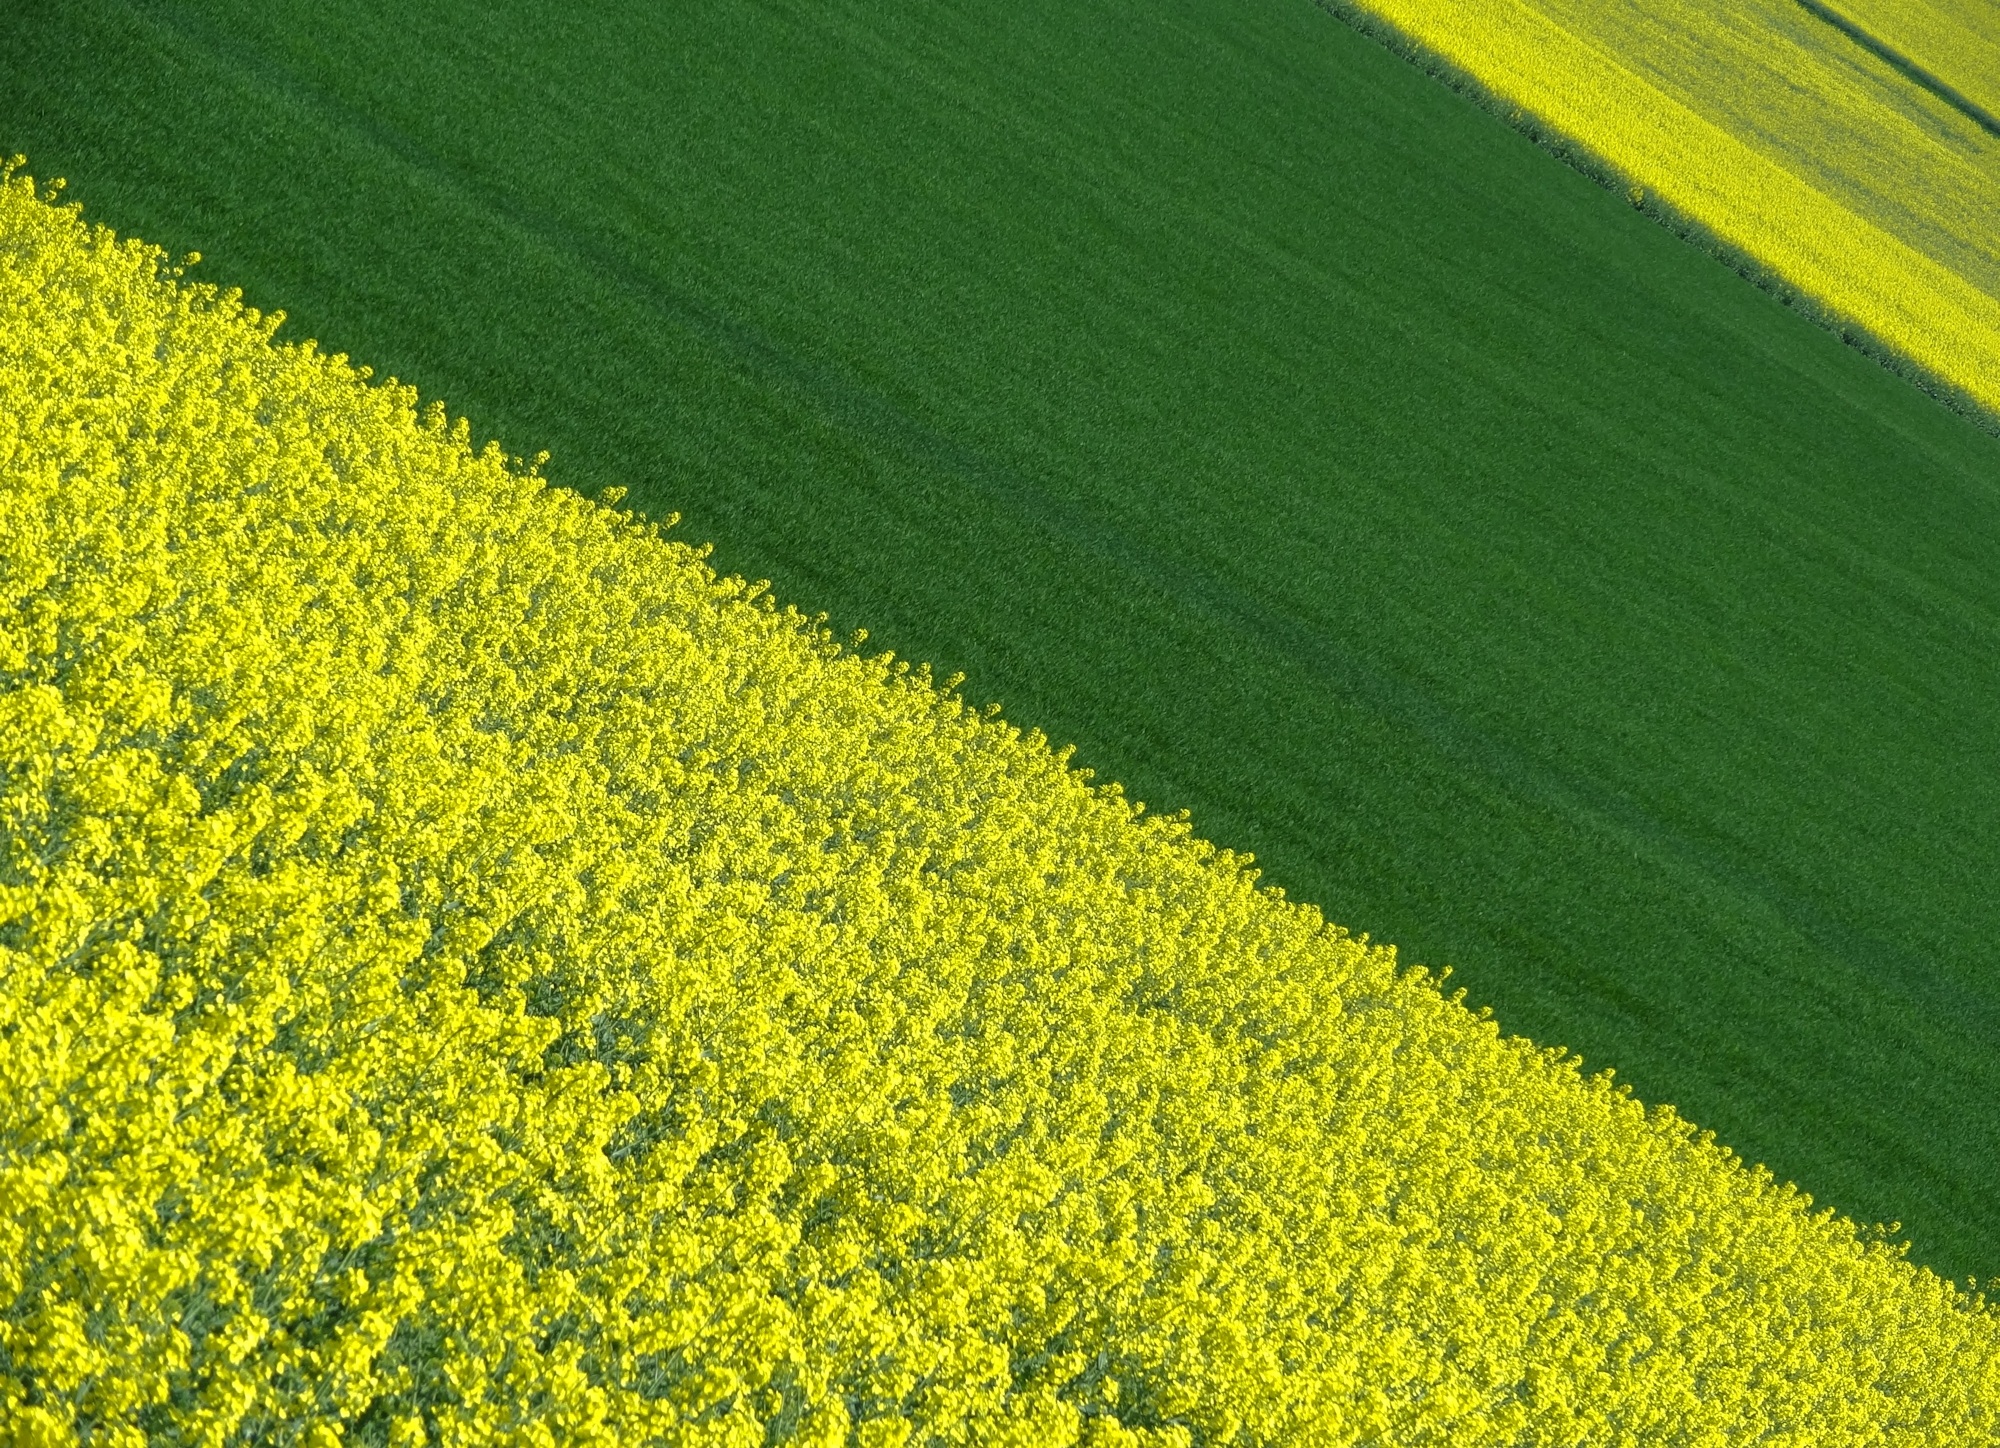
landscape, grass, plant, field, lawn, meadow, prairie, flower, food, produce, vegetable, crop, color, yellow, agriculture, plain, rapeseed, grassland, canola, brassica, flooring, flowering plant, grass family, land plant, mustard plant, mustard and cabbage family, brassica rapa